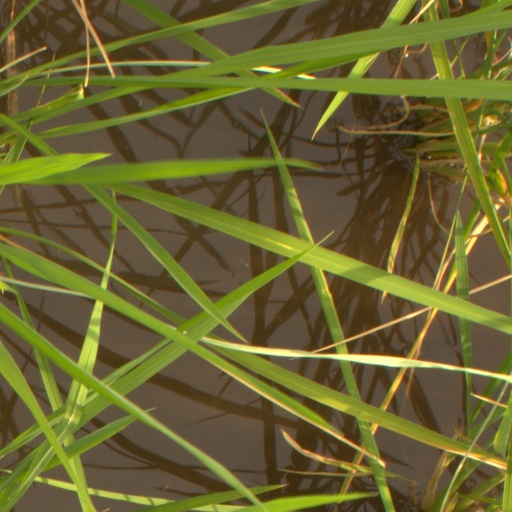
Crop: rice